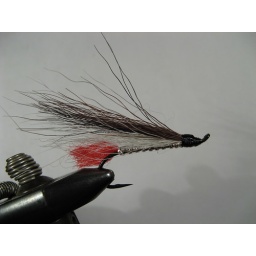
Hook: #4 salmon. Tail: red yarn. Body: flat silver tinsel. Rib: oval silver tinsel. Wing: Brown bucktail over black bucktail over white bucktail.